History of China

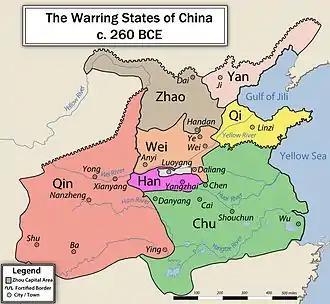
The Warring States, 260BC

Both archaeological evidence like oracle bones and bronzes, as well as transmitted texts attest the historical existence of the Shang dynasty. Findings from the earlier Shang period come from excavations at Erligang (modern Zhengzhou). Findings have been found at Yinxu (near modern Anyang, Henan), the site of the final Shang capital during the Late Shang period. The findings at Anyang include the earliest written record of the Chinese so far discovered: inscriptions of divination records in ancient Chinese writing on the bones or shells of animals—the oracle bones, dating from .